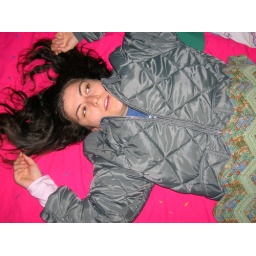
Lulu is eaten by my blood red bed